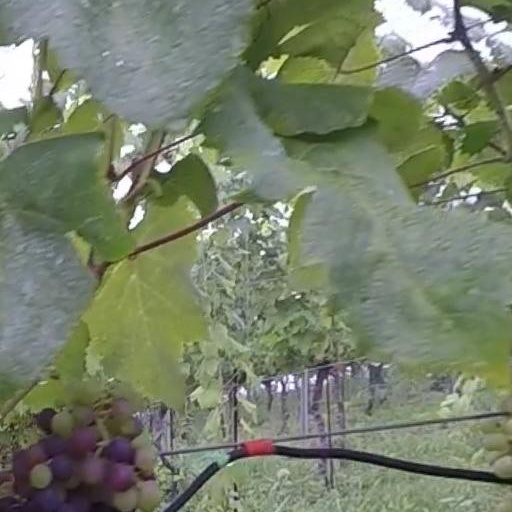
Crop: grape